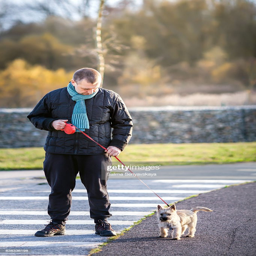
man walking with a puppy